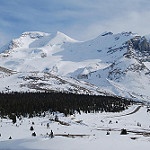
Scene: Outdoor